List of diplomatic missions of Kosovo

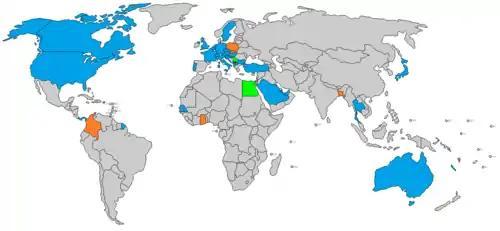
Diplomatic Missions of Kosovo

This page is a list of diplomatic missions of Kosovo. Kosovo maintains 34 embassies abroad. Since Kosovo's declaration of independence, it has been recognised by 108 UN member states, as well as the Sovereign Military Order of Malta, the Cook Islands and Niue.